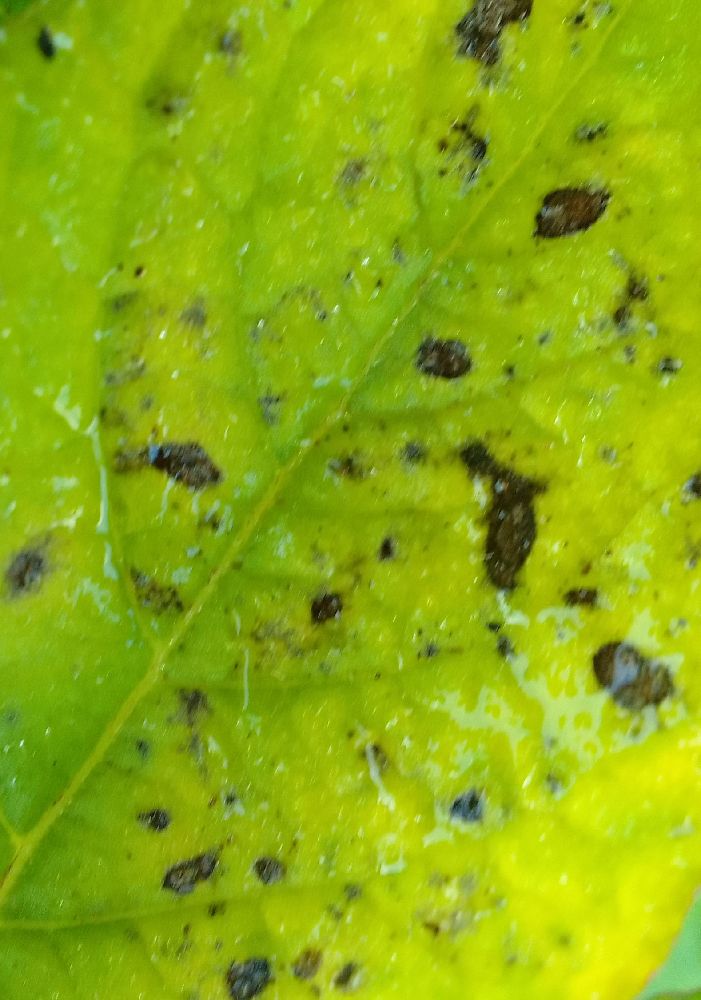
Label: Early blight